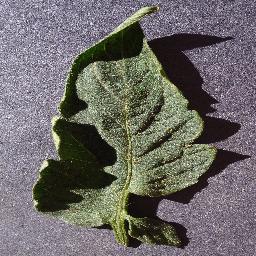
Label: Tomato___healthy